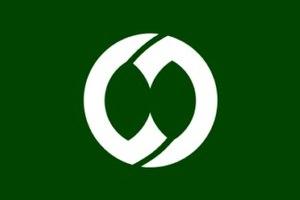
Inami est un bourg du district de Kako, dans la préfecture de Hyōgo, au Japon.